T. R. Otsuka

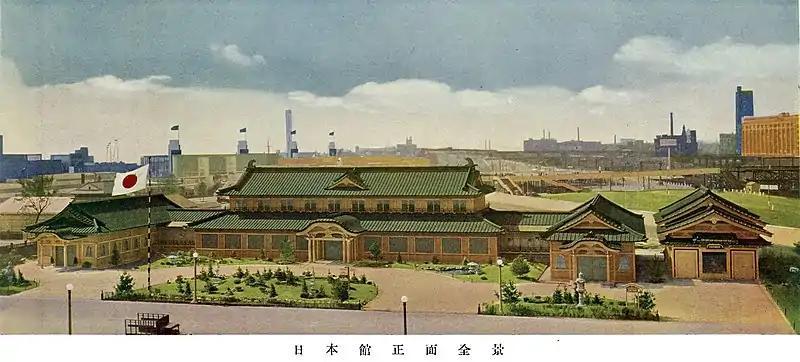
Japanese pavilion and gardens at the 1933 Century of Progress Exposition

"Documented garden projects in the United States (Japanese-style gardens unless otherwise noted, *asterisked projects are documented by inclusion in Ōtsuka's brochure, see below):"